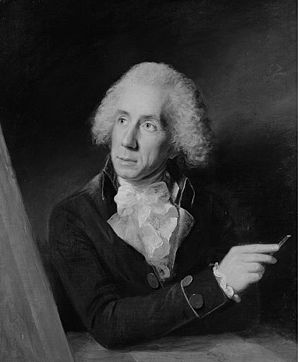
Francesco Bartolozzi
Francesco Bartolozzi, portrætteret af Lemuel Francis Abbott
Francesco Bartolozzi var en italiensk kobberstikker, tegner og forlægger.